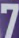
Number: 7